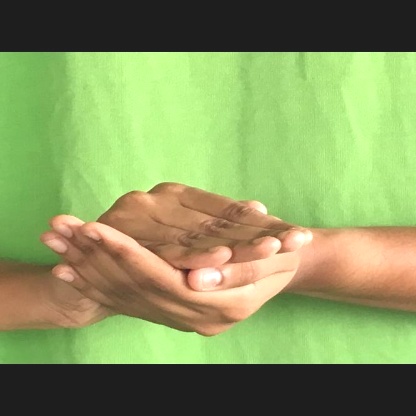
Mudra: Samputa